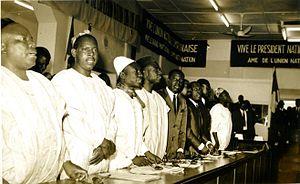
Kamé Winton Samuel est un homme politique camerounais, proche collaborateur d’Ahmadou Ahidjo, le premier président de la République du Cameroun.